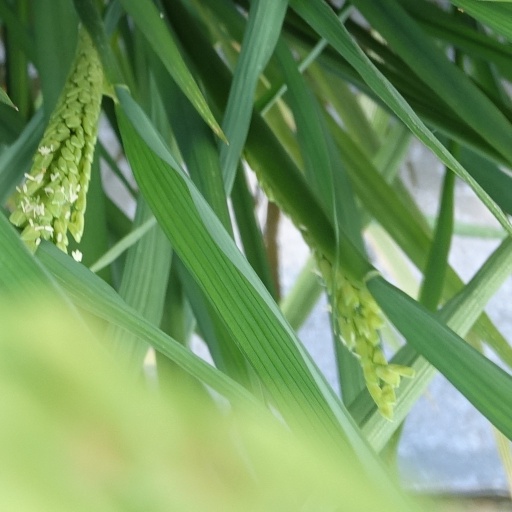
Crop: rice